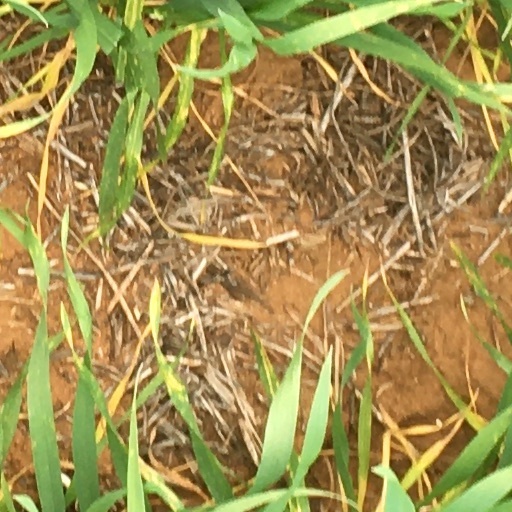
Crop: wheat